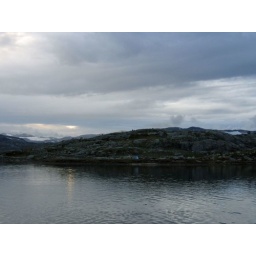
my little blue tent reflecting in the water